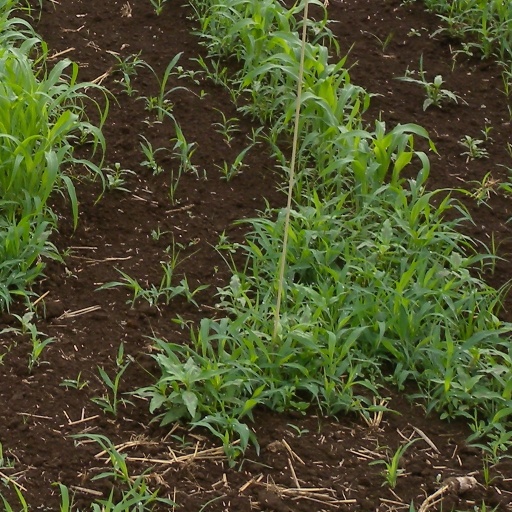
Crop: sorghum